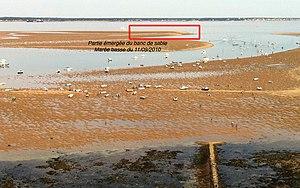
L'ile de Cordouan vue depuis le sommet du phare de Cordouan à marée basse
L'île sans nom est une île française sans toponyme observée pour la première fois en mars 2009. Elle est située sur le plateau de Cordouan, non loin du phare de Cordouan, à l'entrée de l'estuaire de la Gironde. Il s'agit d'un banc de sable sur lequel s'est installée une maigre végétation. Elle appartient au domaine public maritime, bien qu'aucun acte juridique le confirmant n'ait encore été accompli.